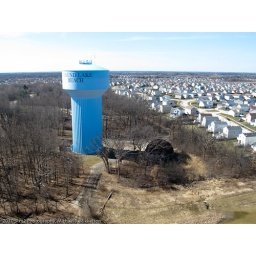
The big blue water tower in Round Lake Beach, Illinois. Captured from a G11 suspended from a kite.